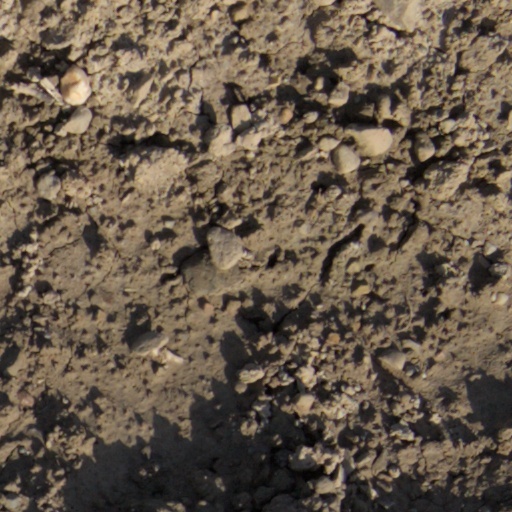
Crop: wheat